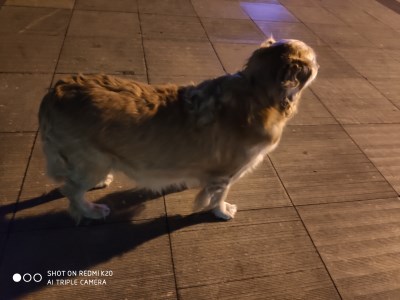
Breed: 5355-n000126-golden_retriever